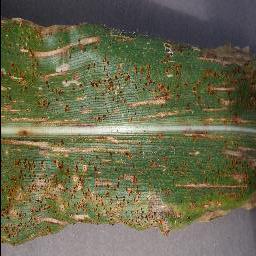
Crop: corn
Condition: (maize)_cercospora_spot_gray_spot